Sorbischer Rundfunk

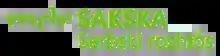
Current logo of the MDR program since 1. Mai 2017

The Sorbischer Rundfunk is the Sorbian language program of Mitteldeutscher Rundfunk (MDR) and Rundfunk Berlin-Brandenburg (RBB), both of which are regional public broadcaster in Germany. It is the only broadcast in a national minority language in Germany.